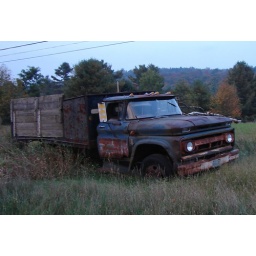
Old Chevorlet farm truck beside the road in Monroe, NH